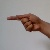
The image shows a hand gesture representing the letter 'G' in Indian Sign Language.